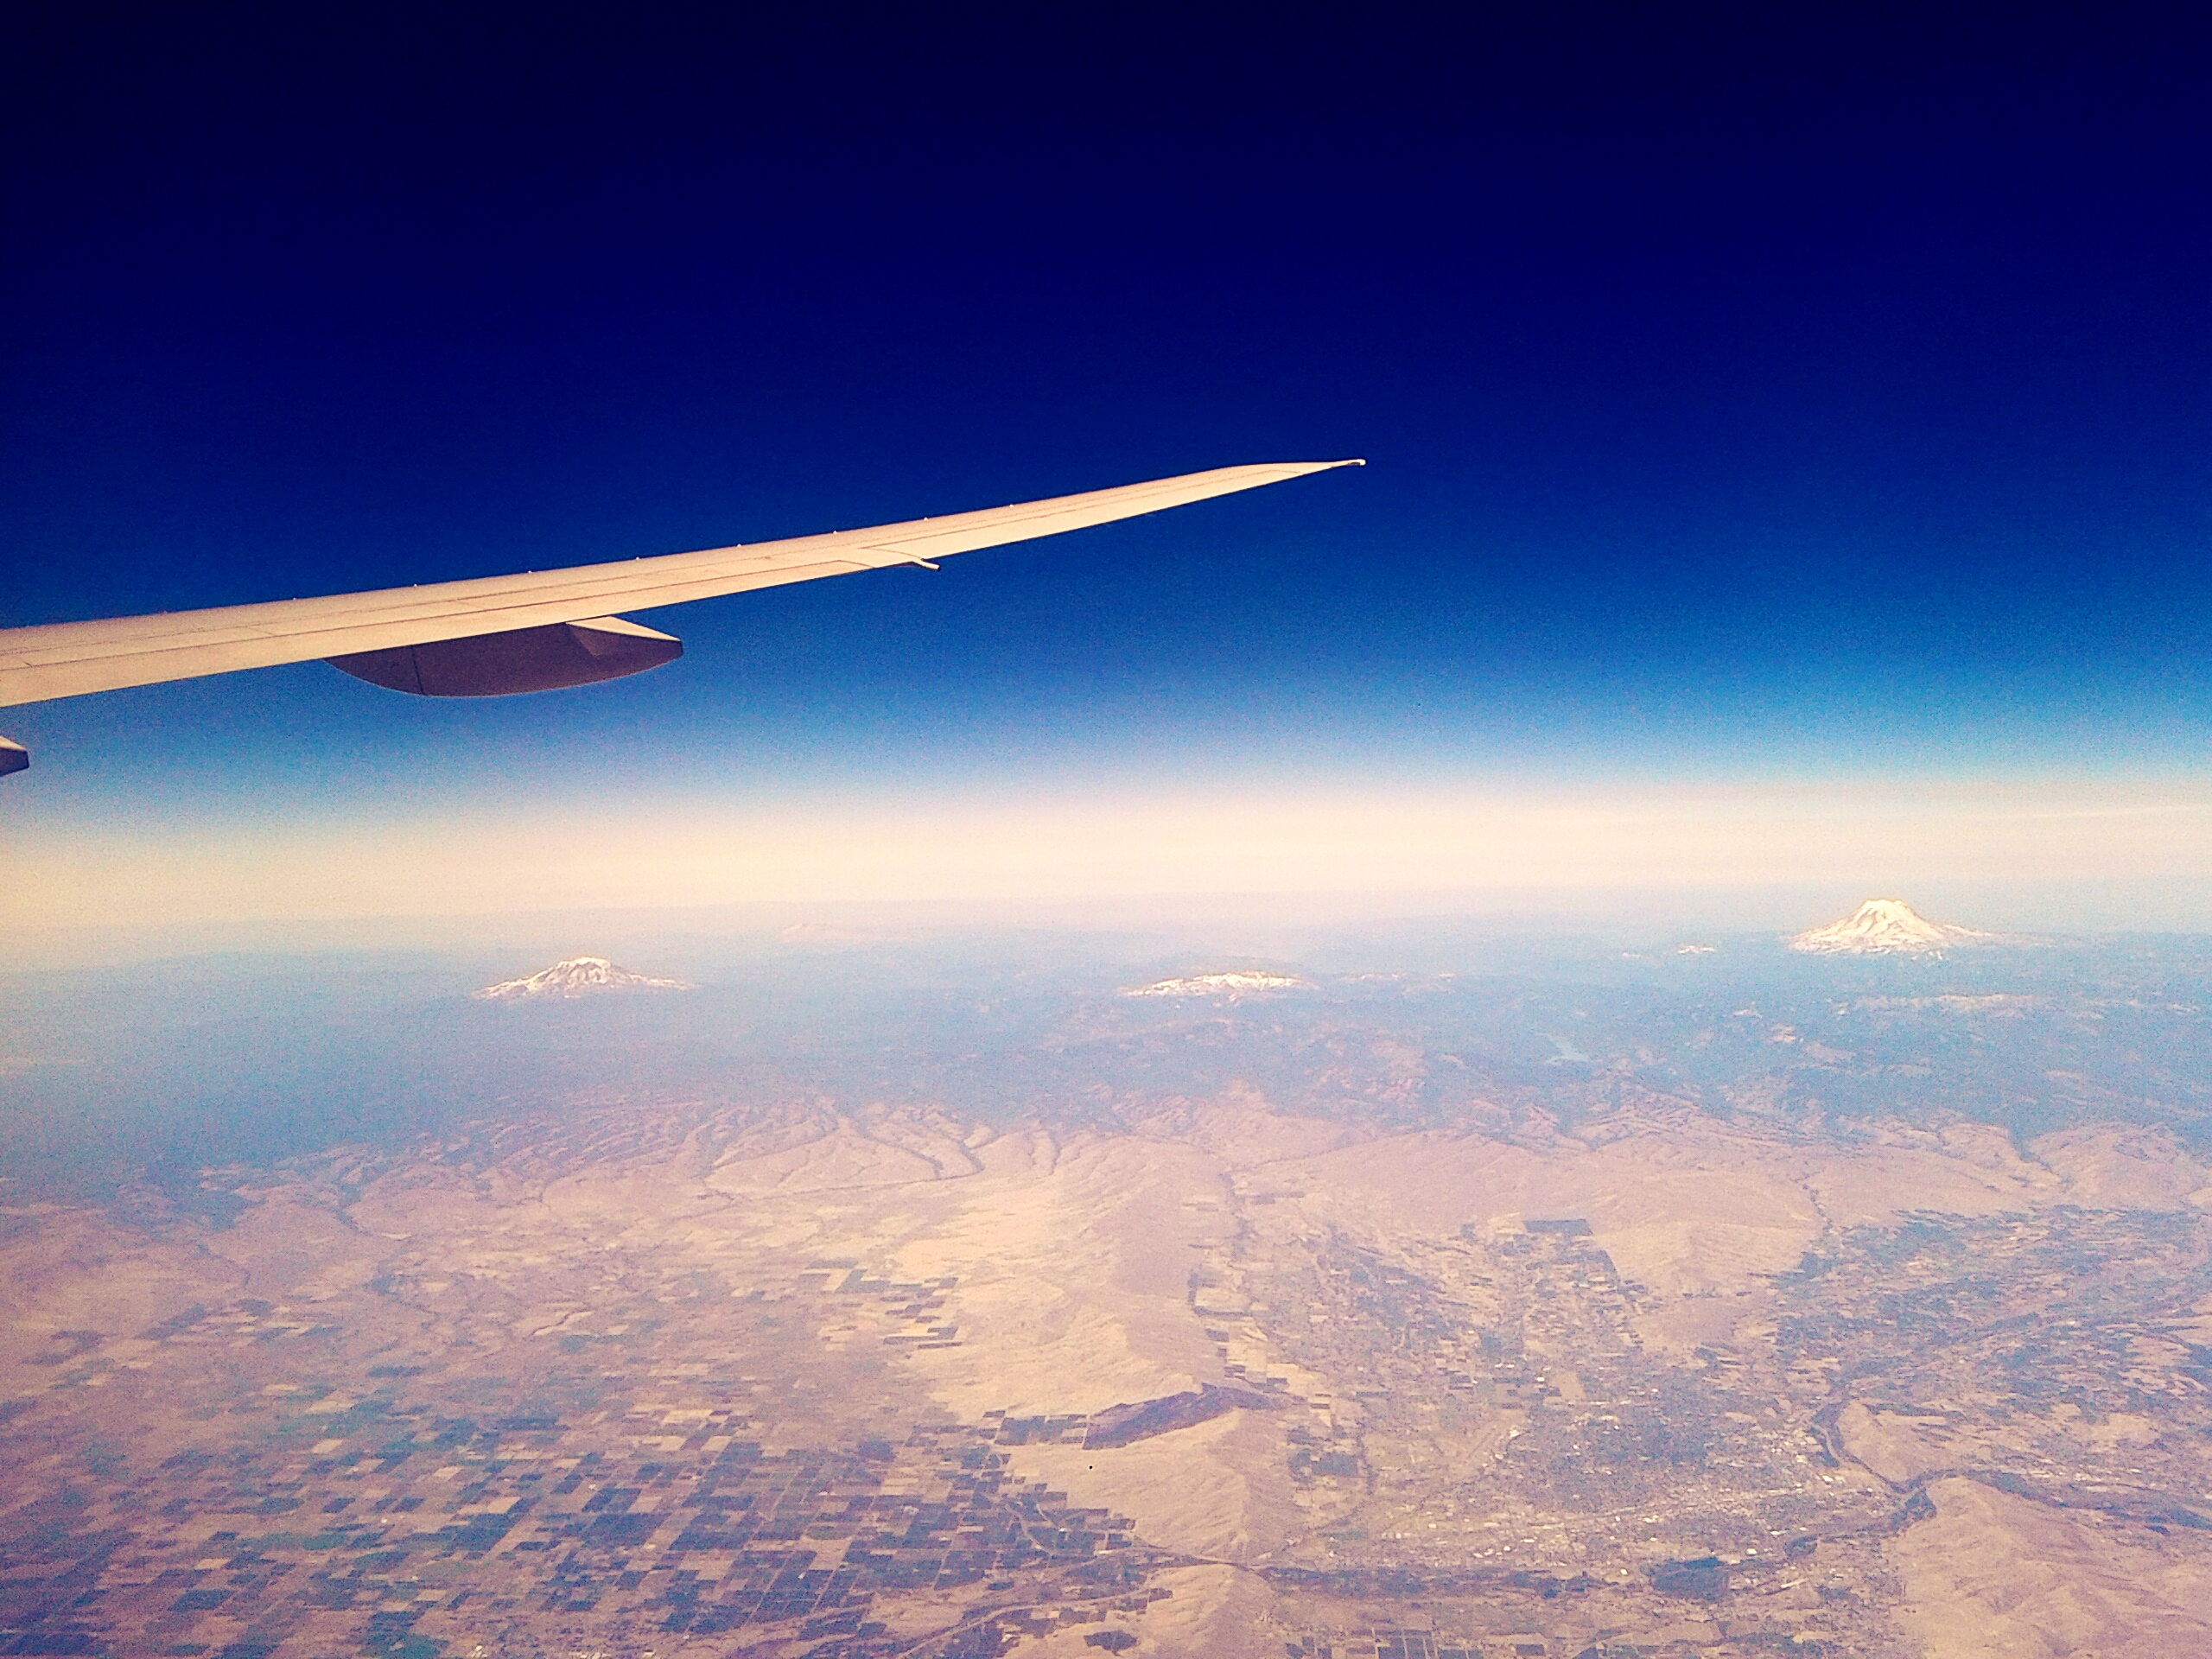
horizon, wing, cloud, sky, white, atmosphere, airplane, aircraft, vehicle, flight, volcano, blue, washington, clouds, mountains, day, ailerons, flickrandroidapp filter none, air travel, atmosphere of earth